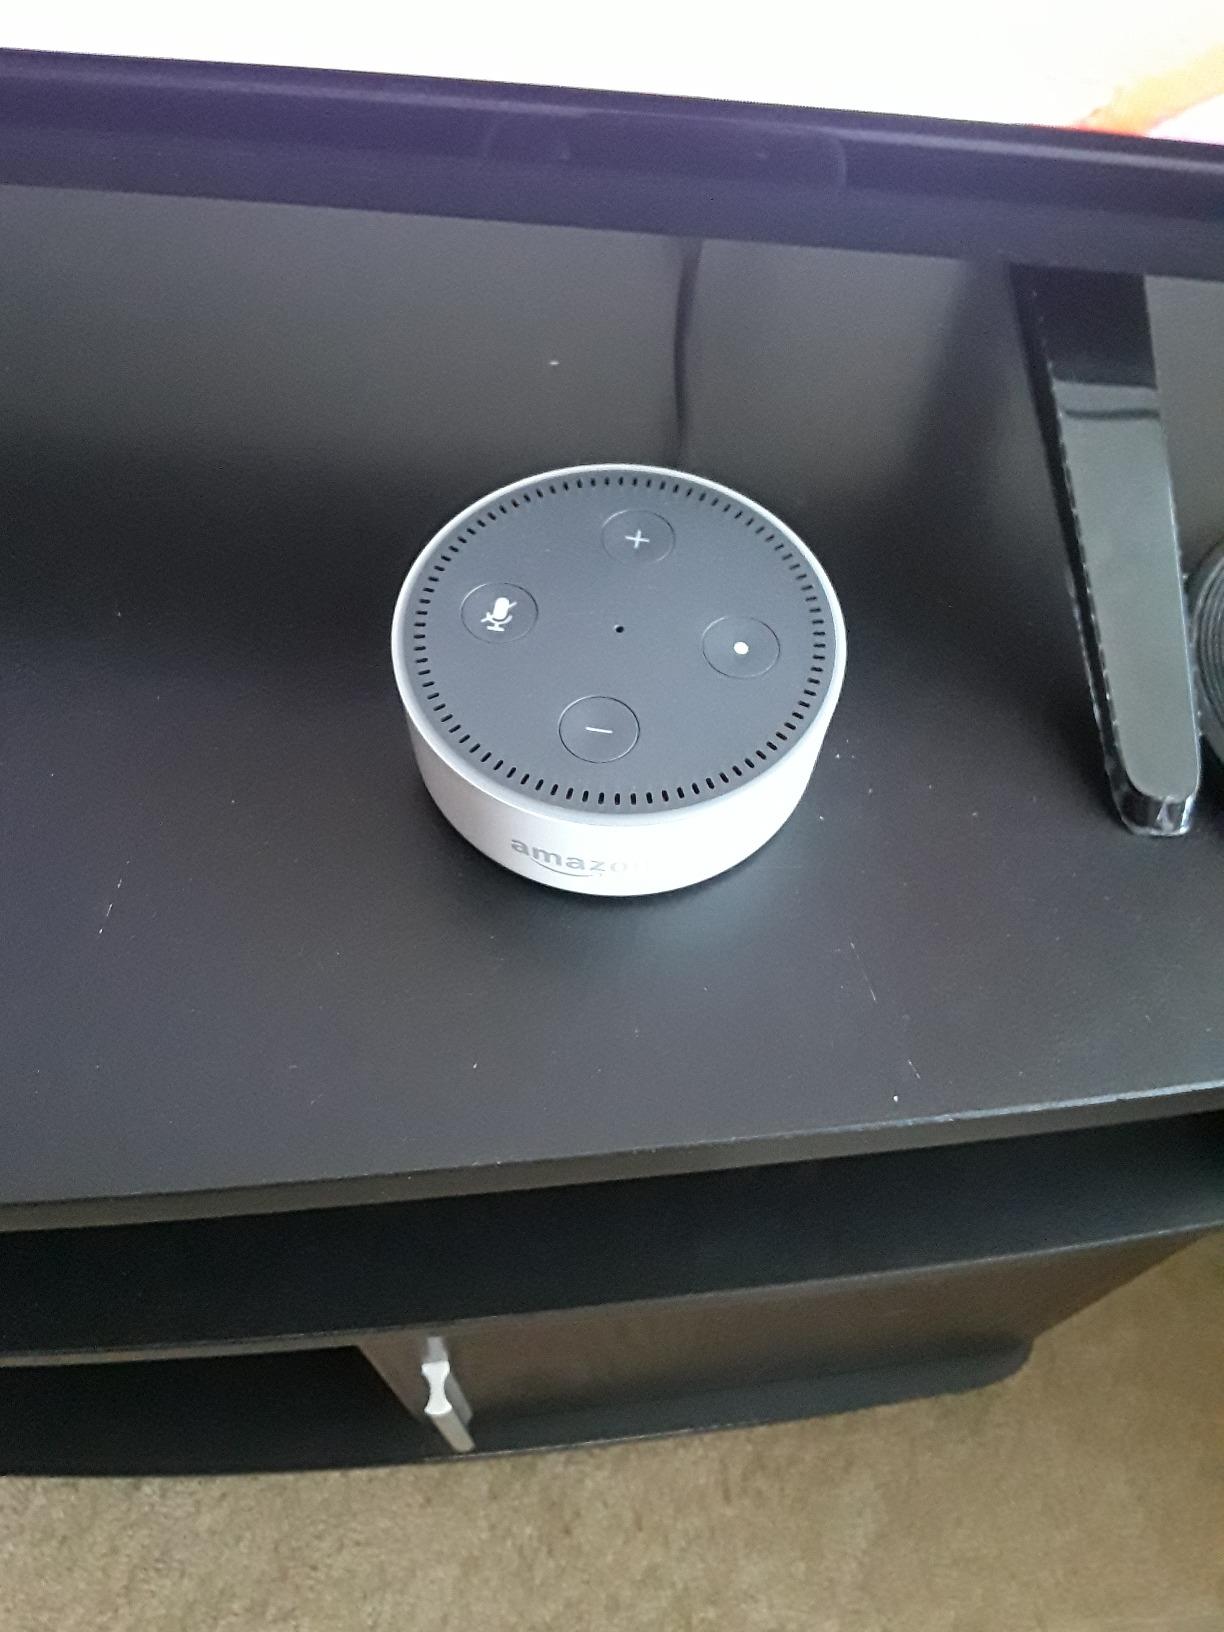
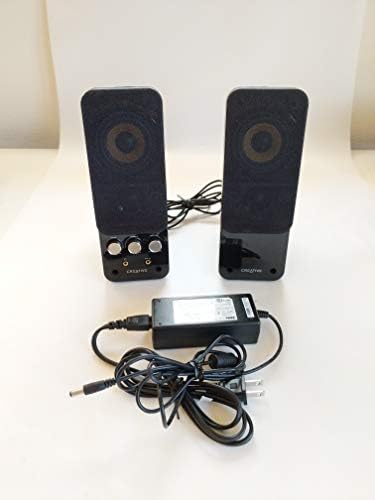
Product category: speaker
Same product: no